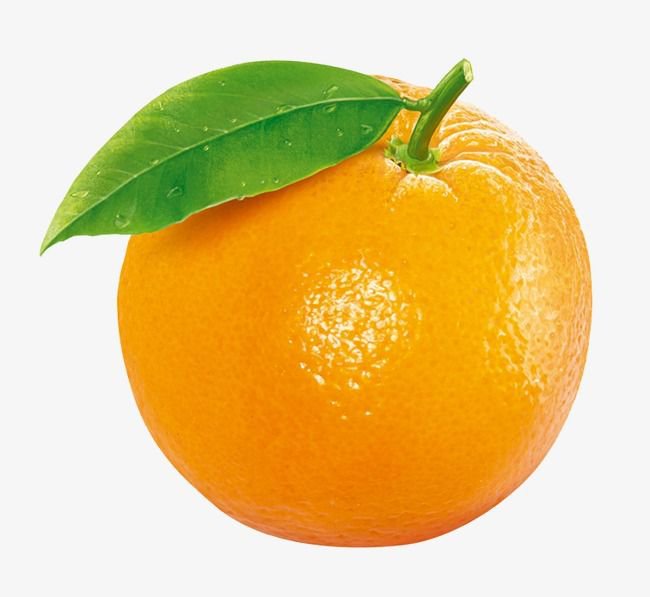
Label: Orange